Royal Hungarian Army

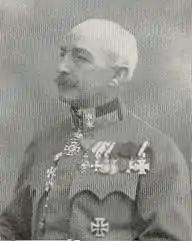
General Pál Nagy, the first commander of the Royal Hungarian Army

On 4 January 1922 the National Army was renamed the Royal Hungarian Army. On 11 May 1922 the new organisation came into being with seven military districts, each defended by a mixed brigade. In addition there were two cavalry brigades and three engineer battalions.